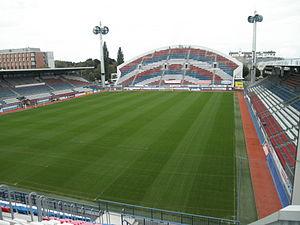
Olomouc est une ville de la Tchéquie, chef-lieu de district et capitale régionale. Elle se trouve dans la région historique de Moravie. Sa population s'élevait à 100 494 habitants en 2018.
Le stade Andrův est un stade de football situé à Olomouc en République tchèque et construit en 1940. Il accueille notamment les matchs du SK Sigma Olomouc évoluant actuellement en deuxième division.